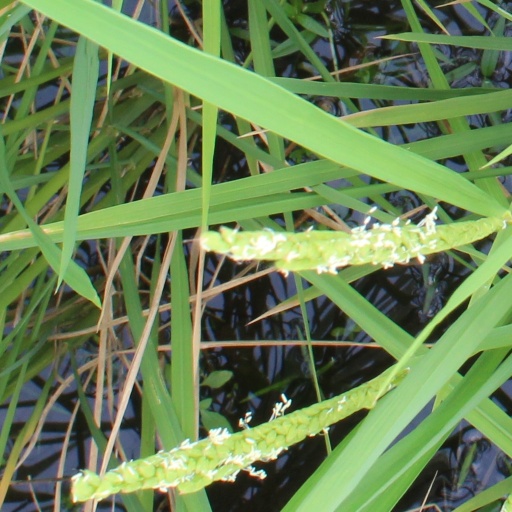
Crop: rice